So It Goes (TV series)

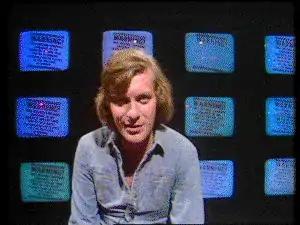
Wilson presenting "So It Goes" in 1976

So It Goes was a British TV music show presented by Tony Wilson on Granada Television between 1976 and 1977. It is most famous for showcasing the then burgeoning punk rock movement. It was named partially in reference to Kurt Vonnegut's 1969 novel "Slaughterhouse-Five".